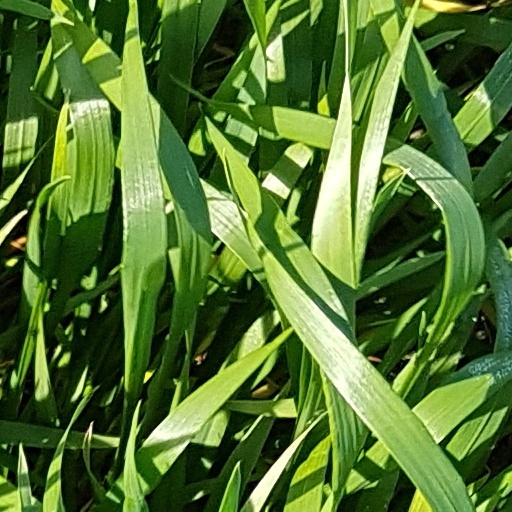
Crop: wheat